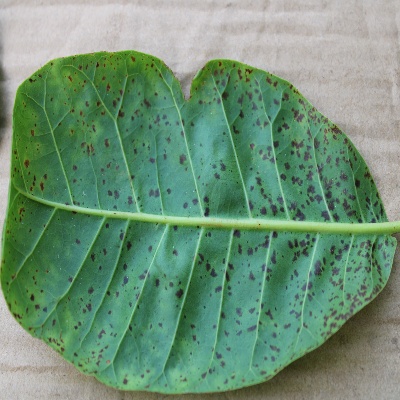
Crop: Cashew
Condition: anthracnose